Resistant starch

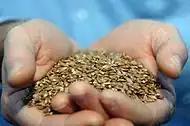
A specially developed strain of barley, high in resistant starch

Resistant starch (RS) is starch, including its degradation products, that escapes from digestion in the small intestine of healthy individuals. Resistant starch occurs naturally in foods, but it can also be added as part of dried raw foods, or used as an additive in manufactured foods.